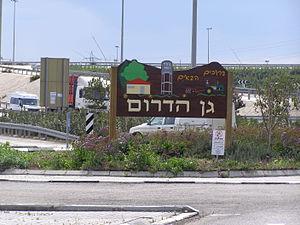
Gan HaDarom est un moshav situé dans le conseil régional de Gederot et le district centre, en Israël. Il se trouve sur la plaine côtière israélienne, près de la ville d'Ashdod. Il compte 577 habitants en 2016.